Flame robin

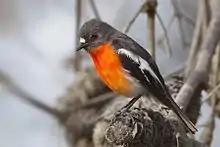
Flame robin near Goat's Beach, Tasmania, Australia

The largest of the red robins, the flame robin is long. It has a more slender build than other members of the genus "Petroica", with relatively long wings and neck and small head. The male is easily distinguished by the bright orange-red plumage of the throat, breast, and abdomen. The crown, nape, ear coverts, hindneck, and sides of neck are dark grey, and lores and chin are a grey-black. The grey feathers of the sides of the crown may be suffused with dull orange. The rest of the upperparts, comprising the wings, back and tail, are dark grey. There is a small, white frontal spot above the bill, and the wing bar and outer tail shafts are white. The feathers of the posterior belly, flanks, and vent are white with grey-black bases. The female is plainly coloured—pale brown overall, and a lighter buff underneath. The lower belly, sides, and underside are a soft off-white colour. Similar to the male, feathers on the sides of the crown might have a subtle hint of dull orange, and this coloration could also extend to the feathers on the breast area. There are small, off-white marks on the wings and above the bill. The bill, legs, feet, and claws are black, and the eyes dark brown. A flame robin with an all lemon-yellow breast and otherwise female plumage was observed in a small flock of flame robins near Swansea, in eastern Tasmania, in September 1950.